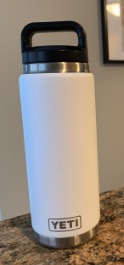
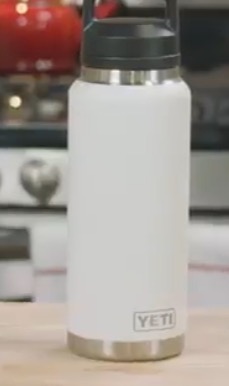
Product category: misc
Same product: yes